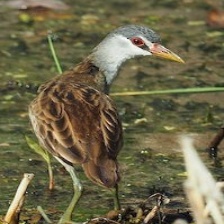
Species: WHITE BROWED CRAKE
Scientific name: AMAURORNIS CINEREA